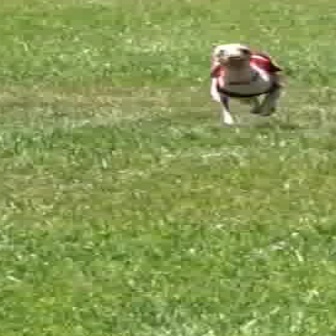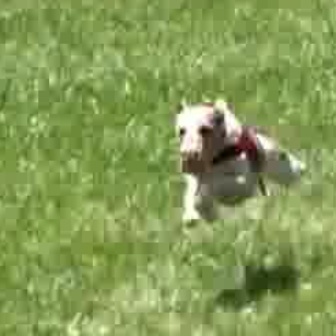
  Please identify the target specified by the bounding box [198,39,285,126] in the first image and locate it in the second image. Return the coordinates in [x_min,y_min,x_max,y_max] format.
Answer: [168,88,313,232]